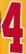
Number: 4